Konstanty Skirmunt

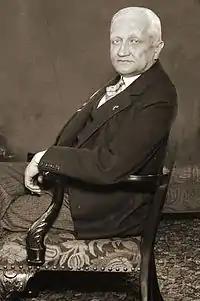
Konstanty Skirmunt

During 1907—1914 he was a member of the State Council of the Russian Empire. He was a member of the Polish National Committee in Paris in 1917–1918, Polish ambassador in Rome in 1919–1921, Polish Minister of Foreign Affairs in 1921–22, and Polish ambassador in London in 1919–1934.